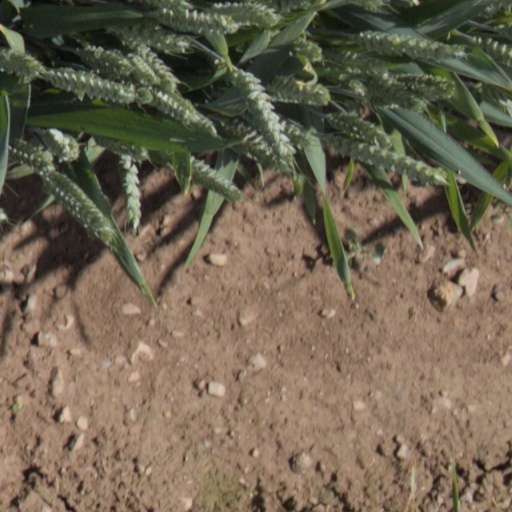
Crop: wheat